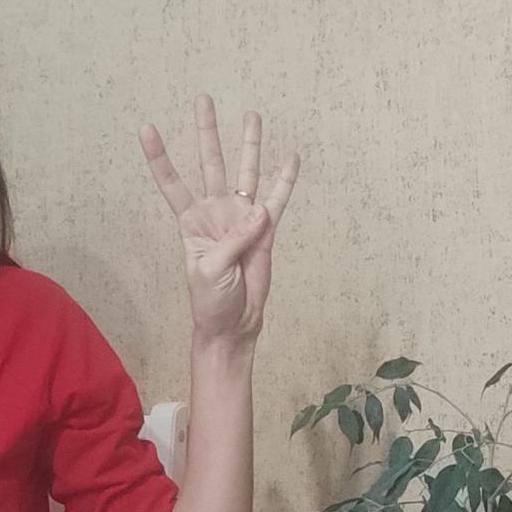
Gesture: four